Scott Smiley

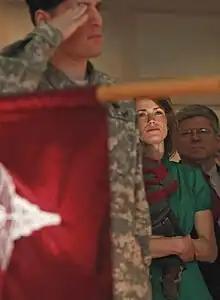
Tiffany Smiley holds her youngest son while watching her husband then Captain Smiley salute the colors during the U.S. Army Warrior Transition Unit change of command ceremony Feb 1, 2010 at West Point, N.Y.

On November 9, 2014, at CenturyLink Field in Seattle, Smiley was honored with raising the 12th man flag for the Seattle Seahawks Salute to Service game. Also in 2014, he spoke to students at Pasco High School, which he graduated from. Major Smiley medically retired from the Army in 2015.